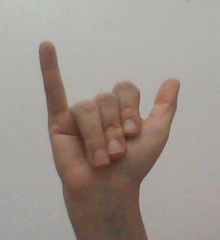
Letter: ya